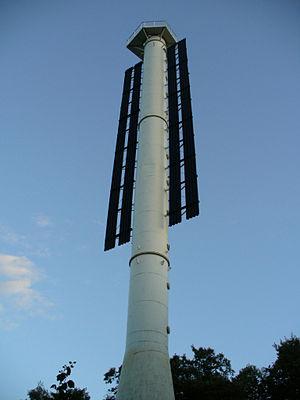
Kallavere est un village situé dans la Commune de Jõelähtme du Comté de Harju en Estonie.